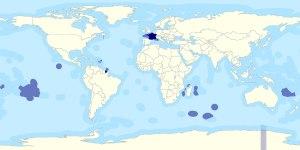
La superficie de la France est la mesure physique de l'aire des espaces sous souveraineté nationale. Ces espaces peuvent être terrestres, délimités par des frontières terrestres ou par des côtes, ou maritimes, délimités par des lignes caractérisant le type d'espace et les droits associés. Ces frontières terrestres ou maritimes résultent en principe d'accords ou de traités internationaux, mais de nombreuses limites sont encore à ce jour contestées par certains États riverains.
Une zone économique exclusive est, d'après le droit de la mer, un espace maritime sur lequel un État côtier exerce des droits souverains en matière d'exploration et d'usage des ressources. Elle s'étend à partir de la ligne de base de l'État jusqu'à 200 milles marins de ses côtes au maximum, au-delà il s'agit des eaux internationales. Le terme est parfois abusivement appliqué aussi aux eaux territoriales et aux extensions possibles du plateau continental au-delà de ces 200 milles marins. La confusion vient du fait que les zones de pêche sont définies par les limites extérieures des ZEE. Elles comprennent donc notamment les mers territoriales.